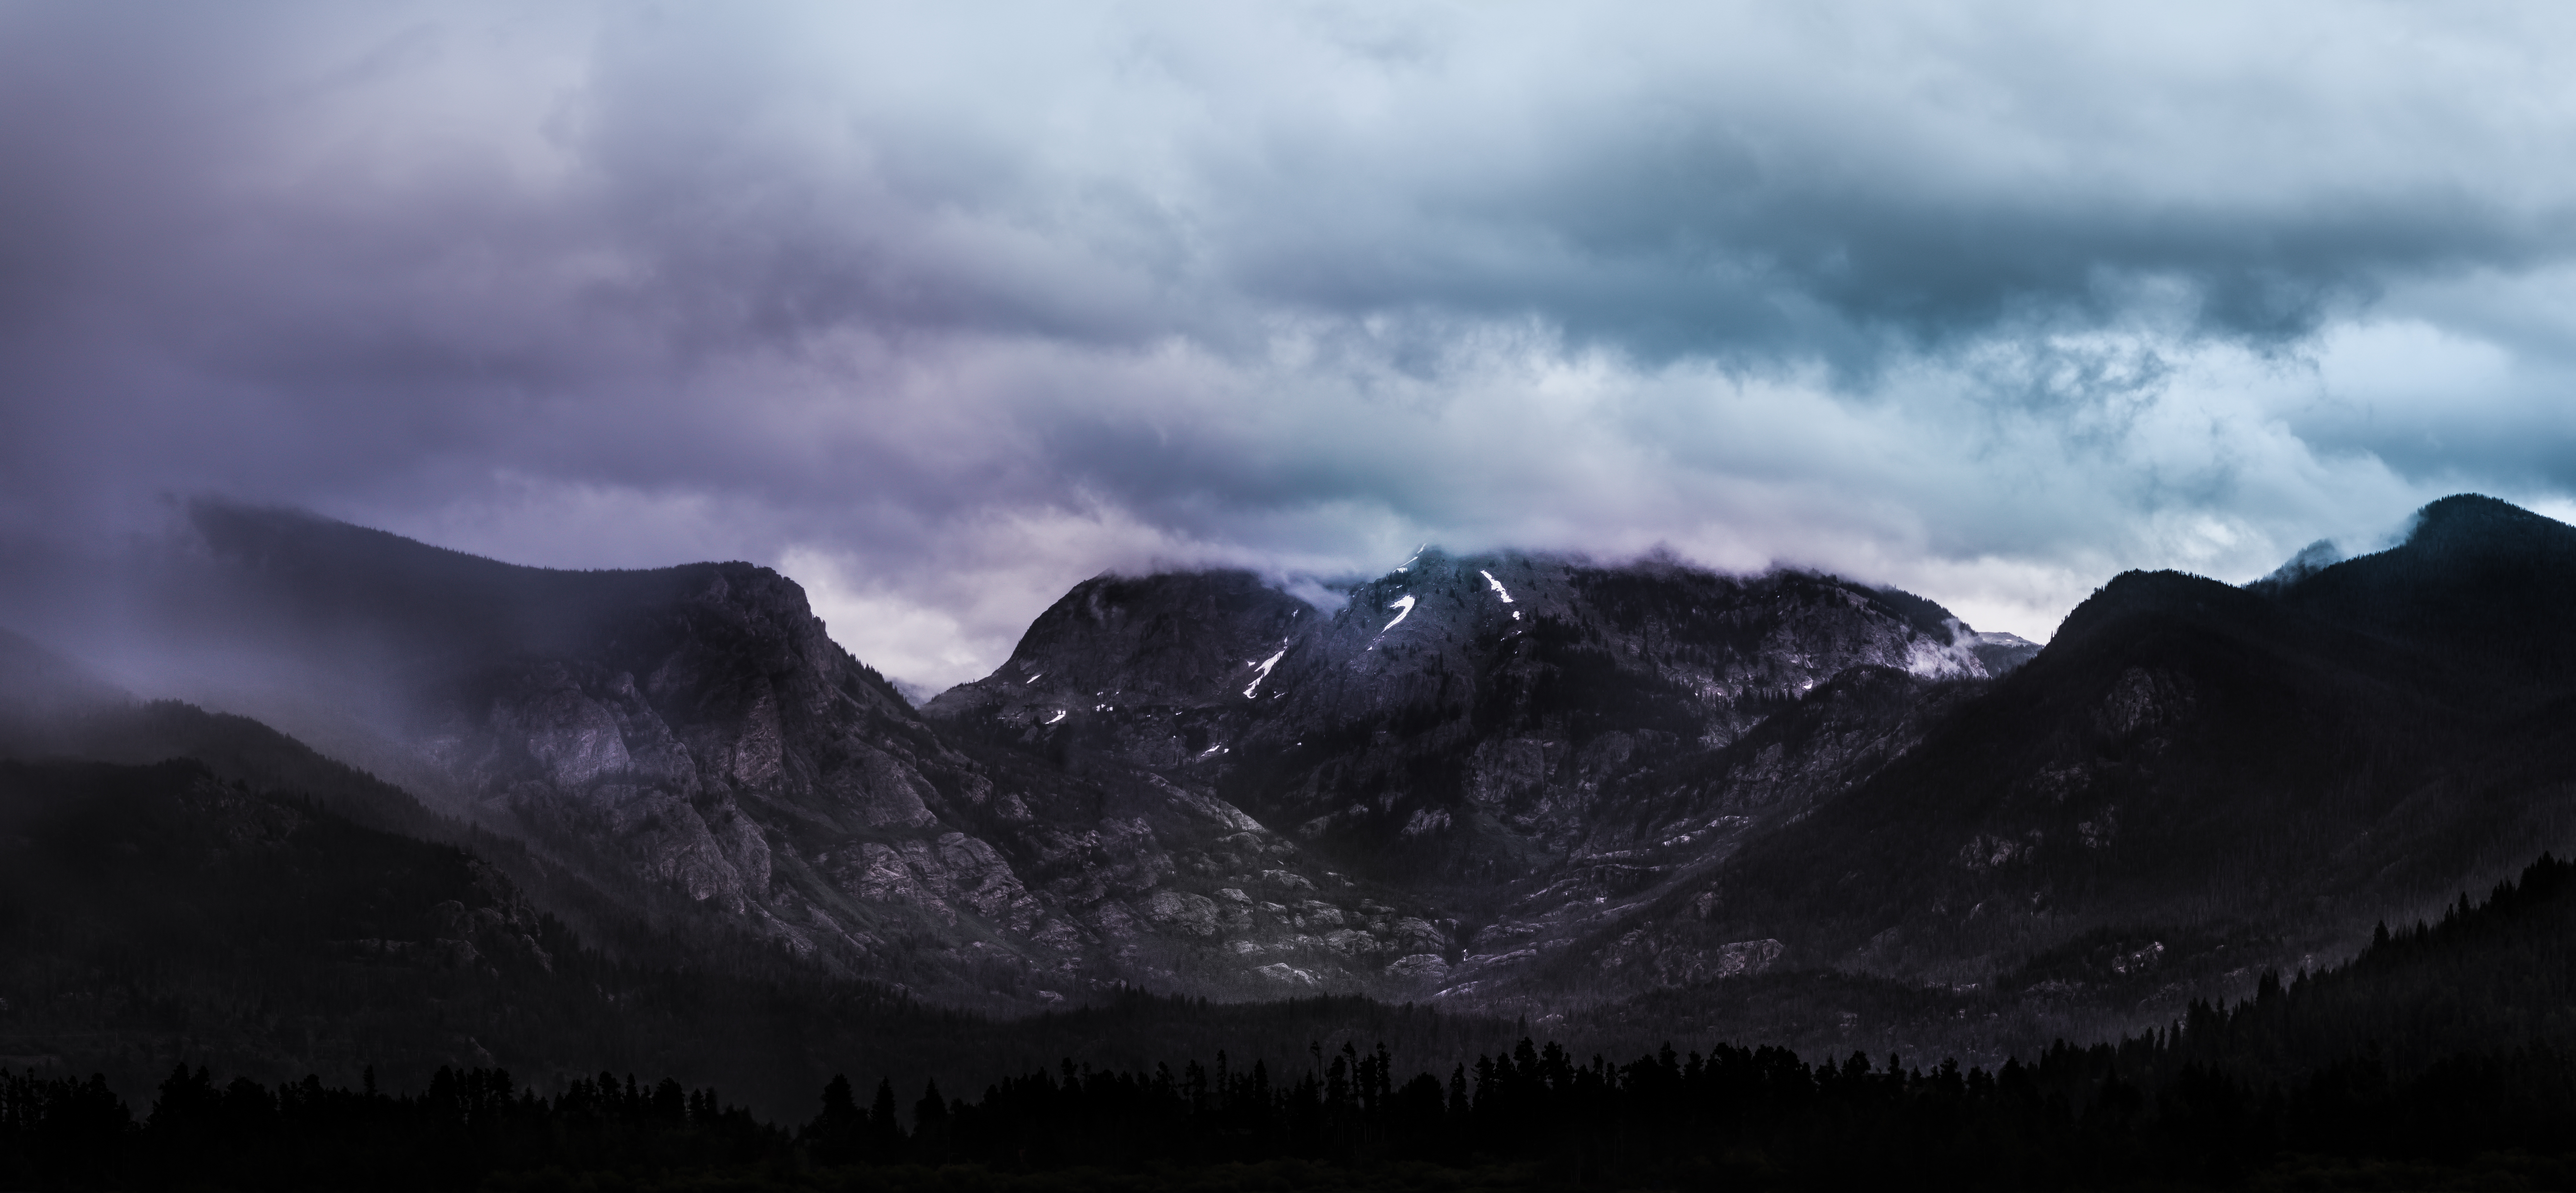
landscape, nature, wilderness, mountain, snow, cloud, mist, mountain range, weather, summit, alps, plateau, landform, geographical feature, atmospheric phenomenon, mountainous landforms, geological phenomenon